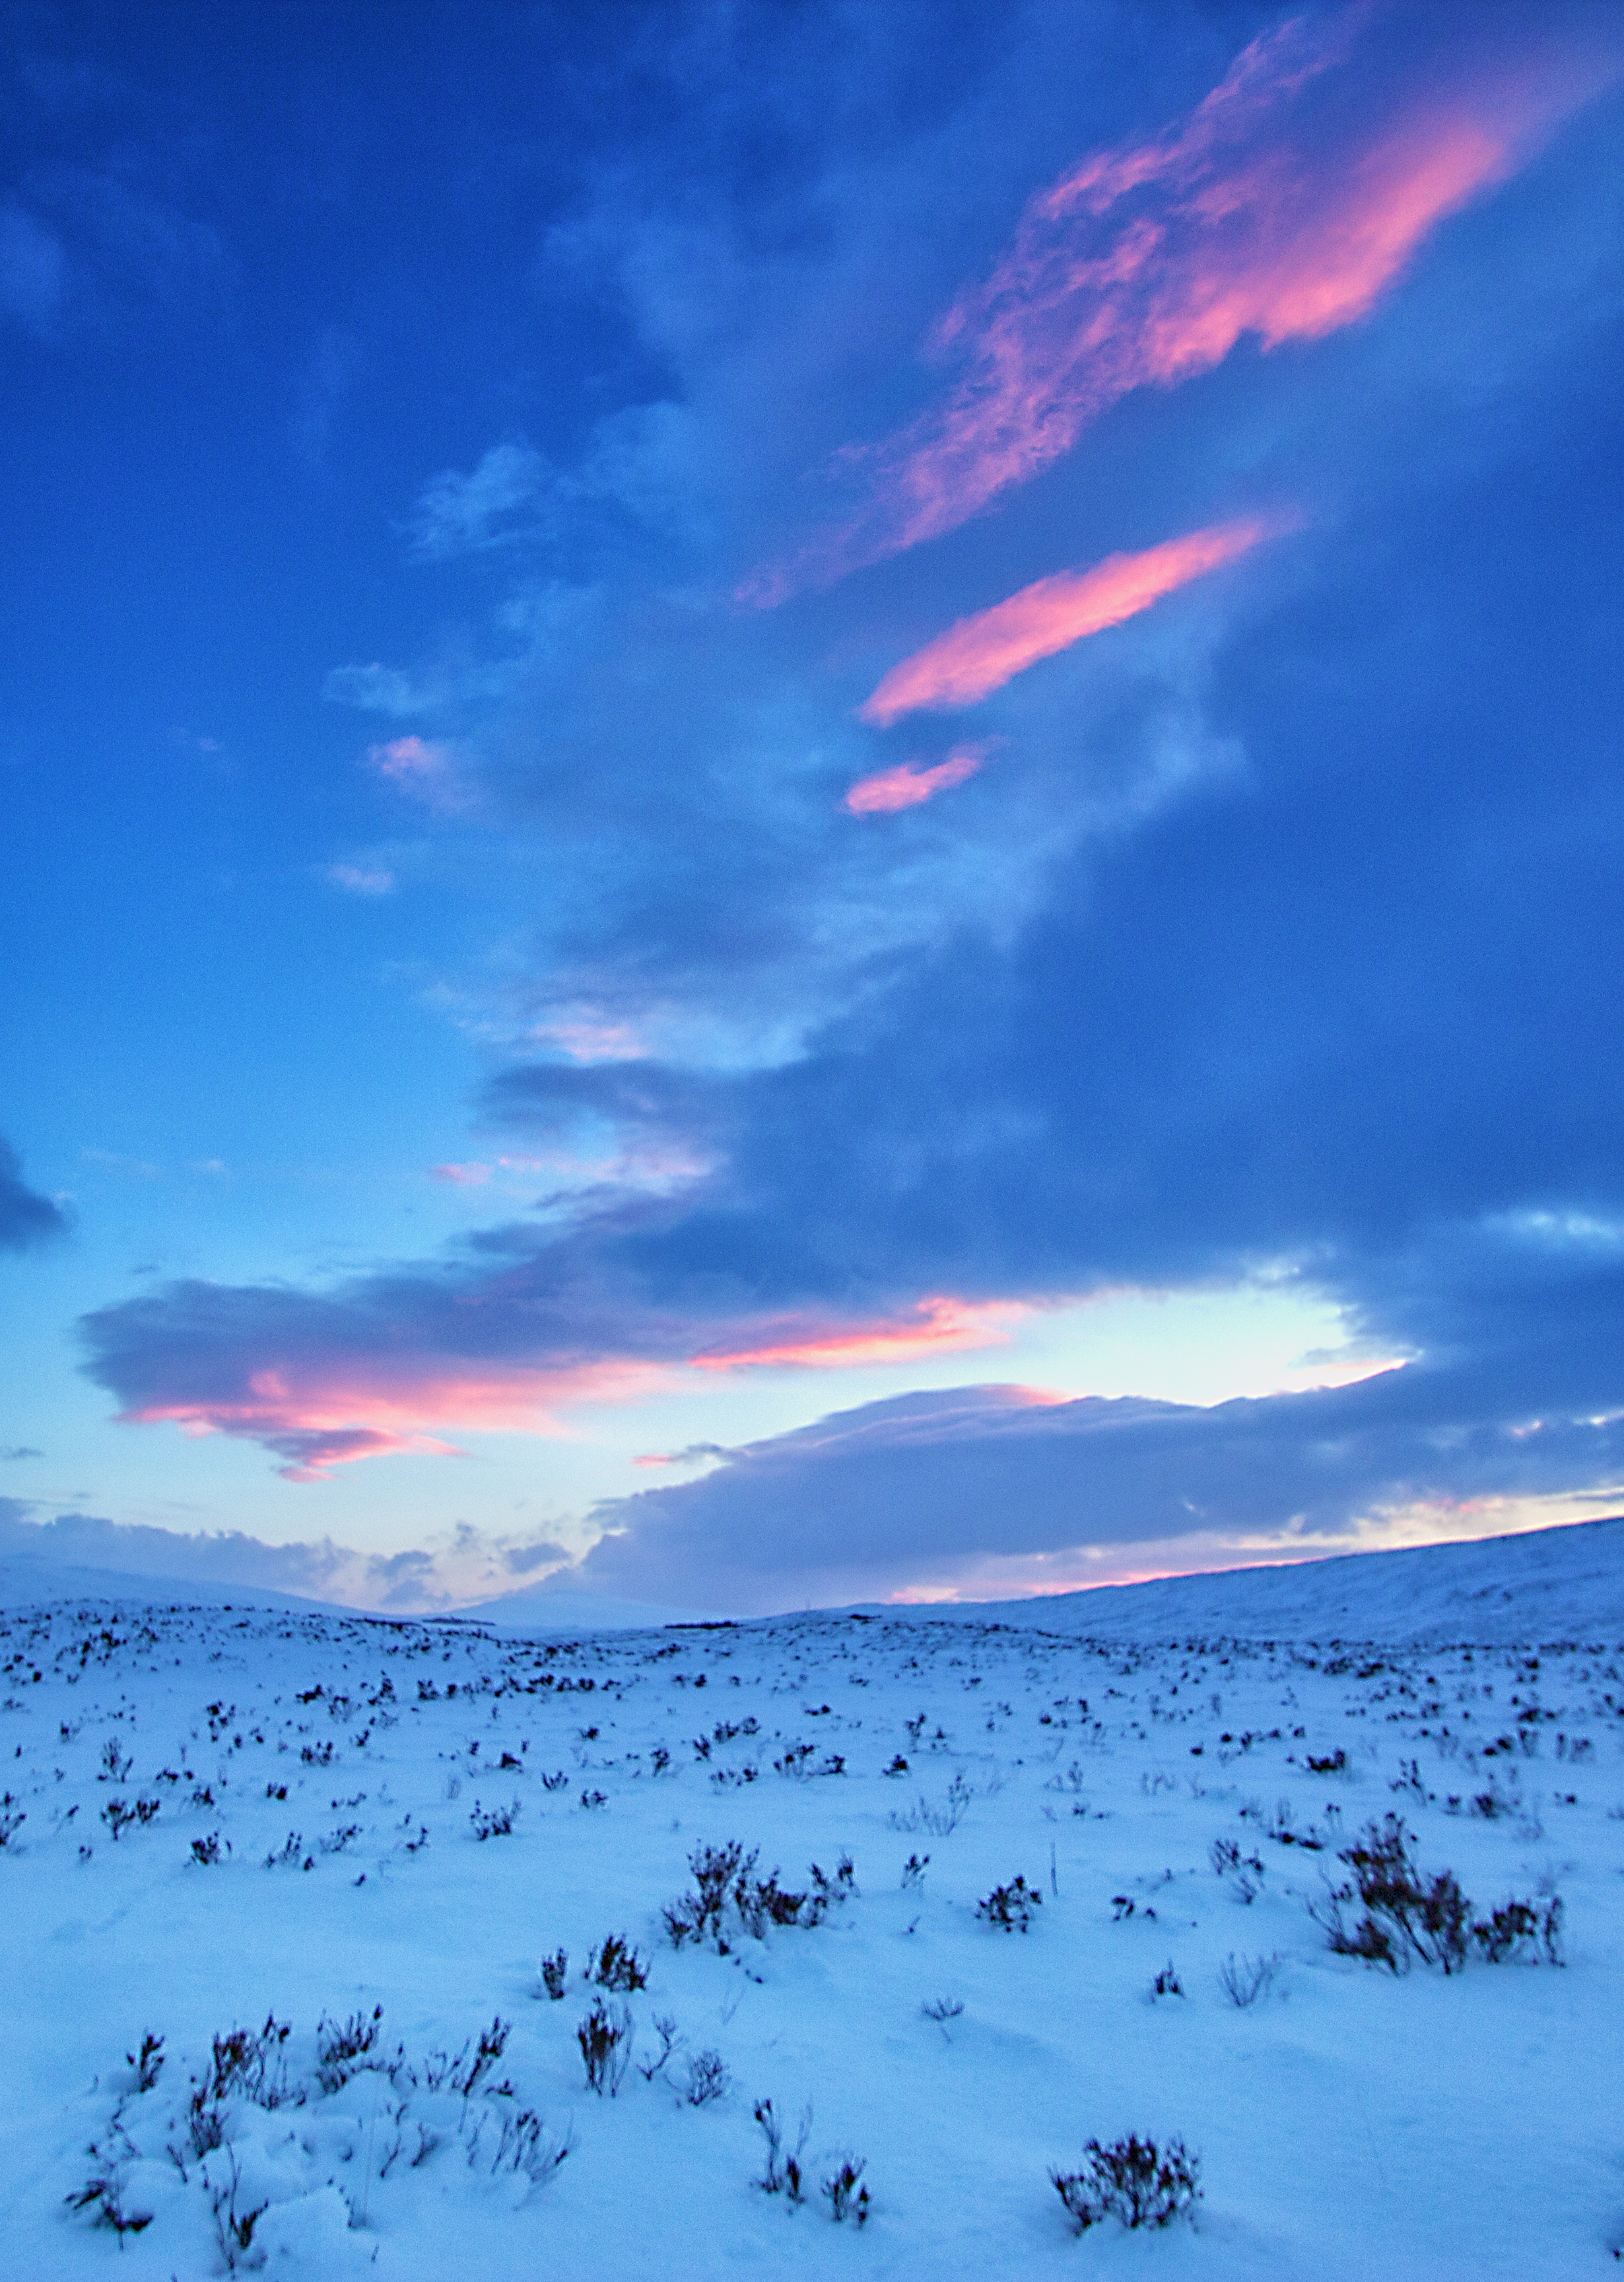
sea, ocean, horizon, mountain, cloud, sky, sunset, wave, dawn, dusk, blue, scotland, geological phenomenon, wind wave